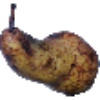
Label: pear_abate